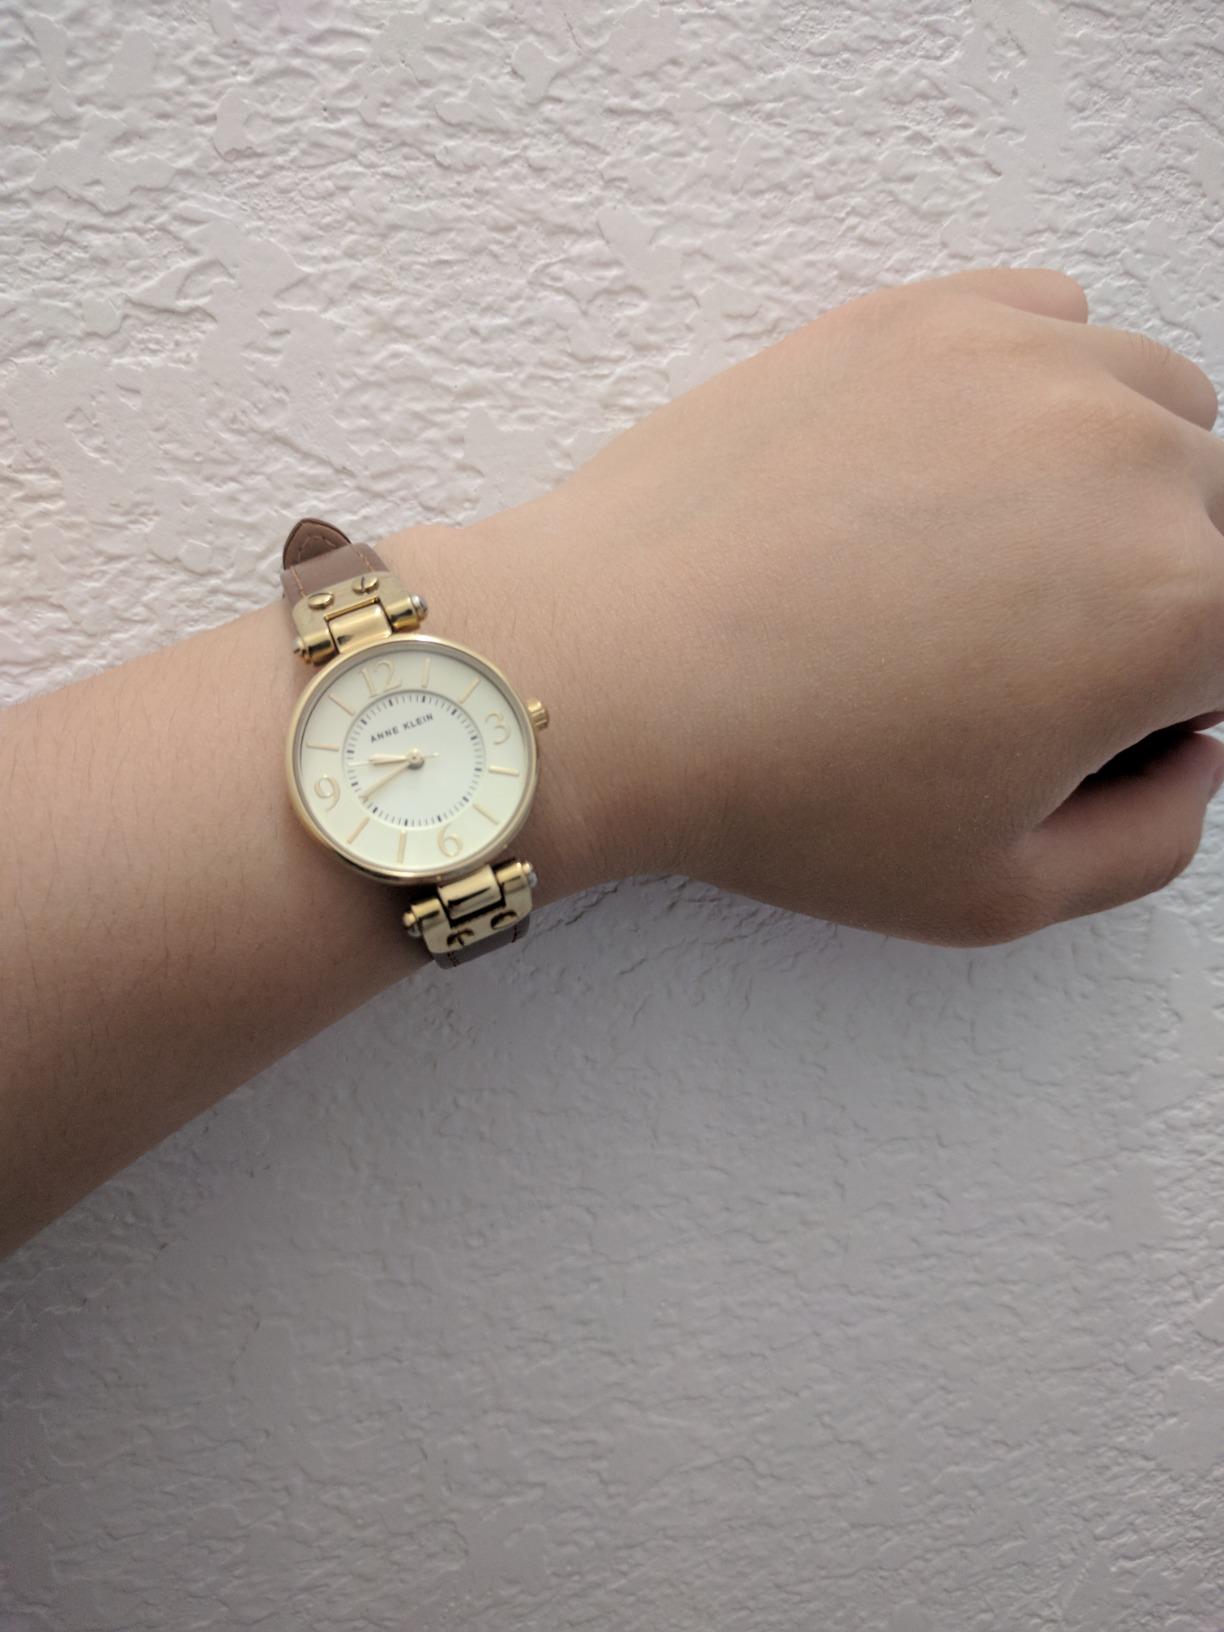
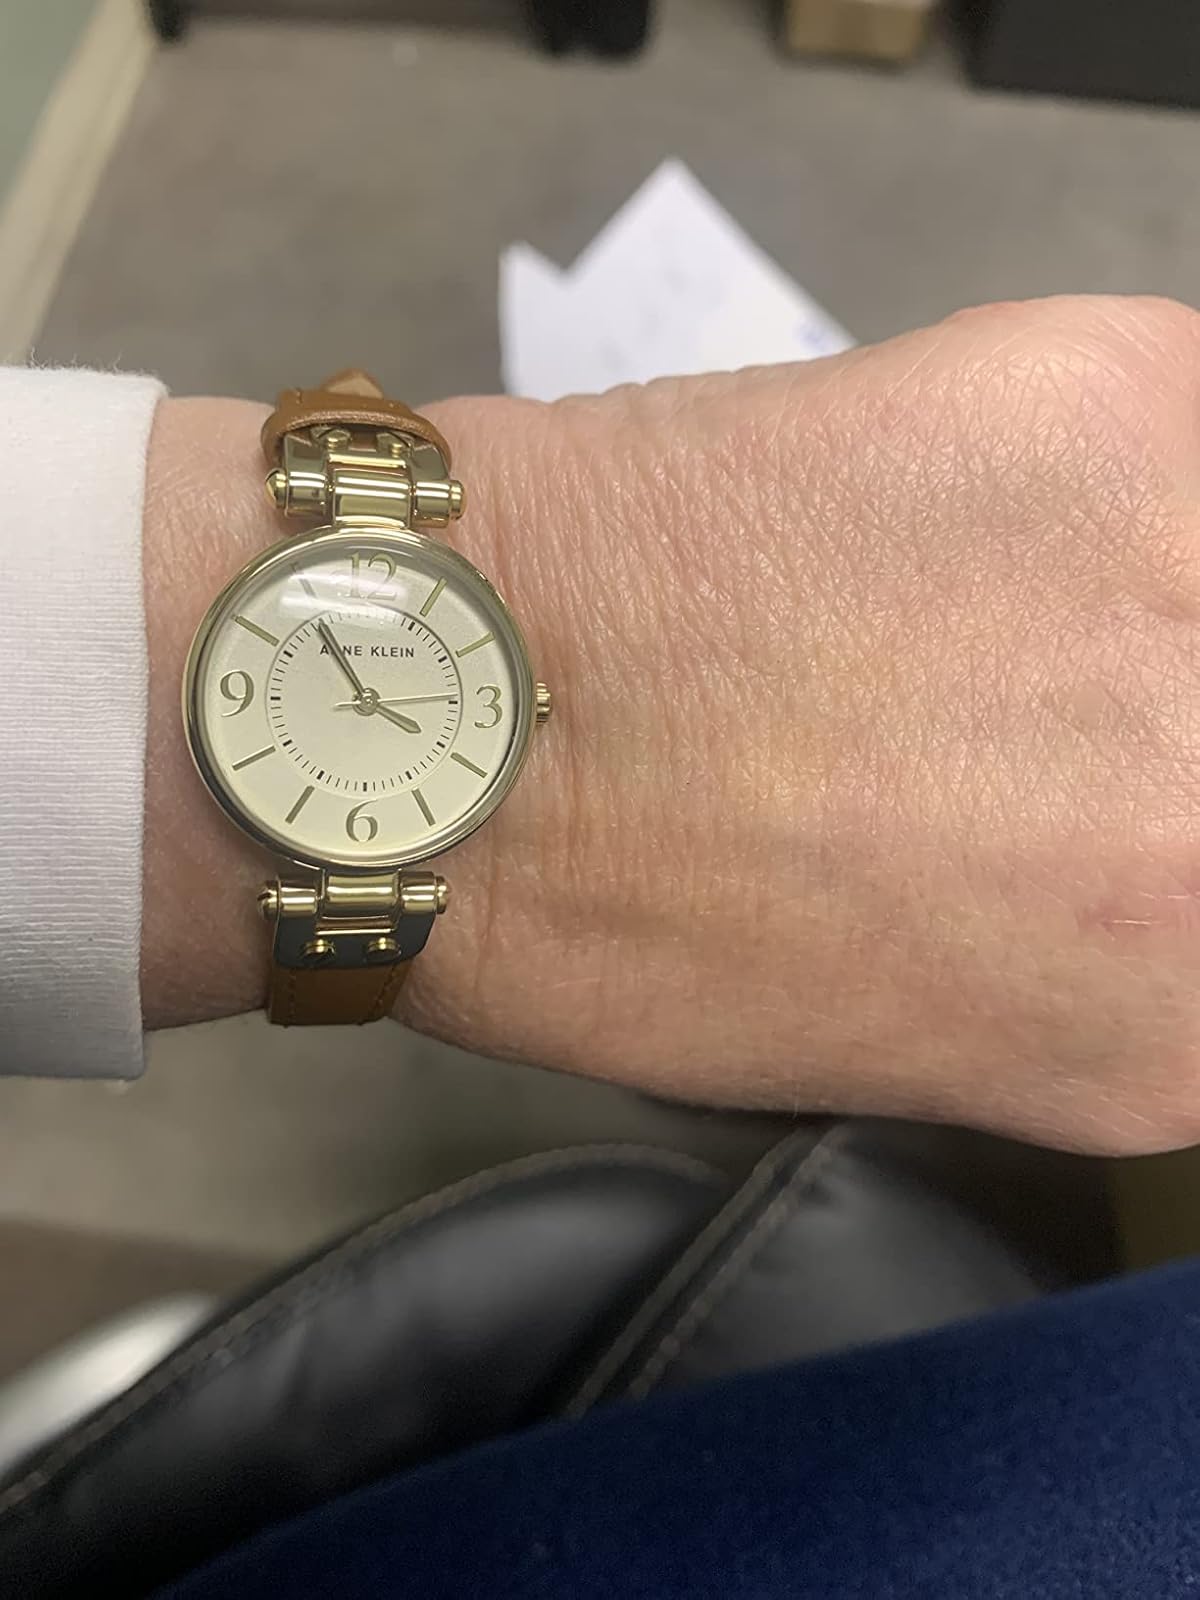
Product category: accessories_watch
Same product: yes